Filardi House

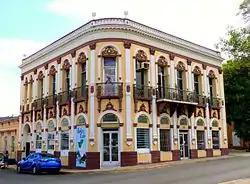
The Filardi House in 2017

The Filardi House, also known as Casa Muñoz, is a historic house with ground-level commercial space in Yauco, Puerto Rico. It is notable for the extensive use of concrete sculptural ornamentation on its facade. Italian immigrant Vicente Filardi, a contractor with business in Ponce and Yauco, designed and built the house in 1916 with his sons Juan Bautista and Domingo. The younger Filardis were responsible for the integration of the elaborate decorative features with the overall Beaux-Arts plan, and later came to be recognized as experts in production of ornamental elements of cast concrete.